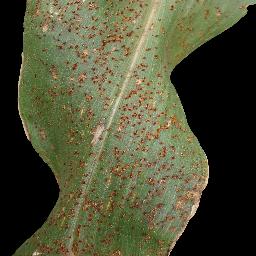
Label: Corn___Common_rust